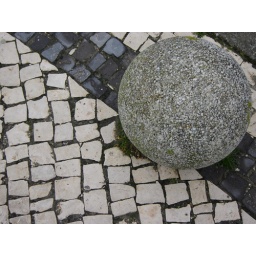
Cobble stone pavement in Furadouro, Ovar (Portugal)